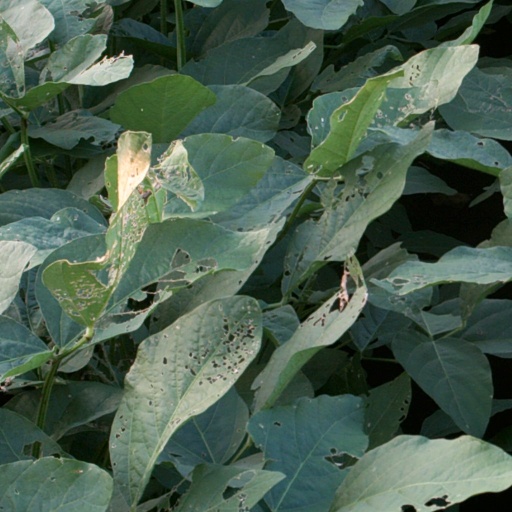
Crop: soybean